Al-Malik al-Rahim

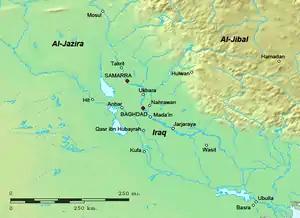
Map of Iraq region in the 9th–11th centuries

Upon his father's death, he took the throne in Baghdad with the title "al-Malik al-Rahim". His succession to the entire Buyid Empire was prevented by his brother Abu Mansur Fulad Sutun, who took control of Fars. The two then entered into a struggle for supremacy. During this period Al-Malik al-Rahim appointed the Fasanjas Ala al-Din Abu'l-Ghana'im Sa'd as his "vizier". In 1049, Al-Malik al-Rahim sent an army under his brother Abu Sa'd Khusrau Shah, who managed to capture Shiraz and also capture Abu Mansur.